Jacques Demy

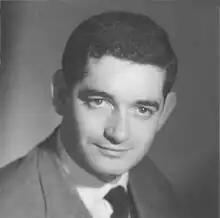
Demy in 1956

Jacques Demy (5 June 1931 – 27 October 1990) was a French director, screenwriter and lyricist. He appeared at the height of the French New Wave alongside contemporaries like Jean-Luc Godard and François Truffaut. Demy's films are celebrated for their visual style, which drew upon diverse sources such as classic Hollywood musicals, the plein-air realism of his French New Wave colleagues, fairy tales, jazz, Japanese manga, and the opera. His films contain overlapping continuity (i.e., characters cross over from film to film), lush musical scores (typically composed by Michel Legrand) and motifs like teenage love, labor rights, chance encounters, incest, and the intersection between dreams and reality. He was married to Agnès Varda, another prominent director of the French New Wave. Demy is best known for the two musicals he directed in the mid-1960s: "The Umbrellas of Cherbourg" (1964) and "The Young Girls of Rochefort" (1967).